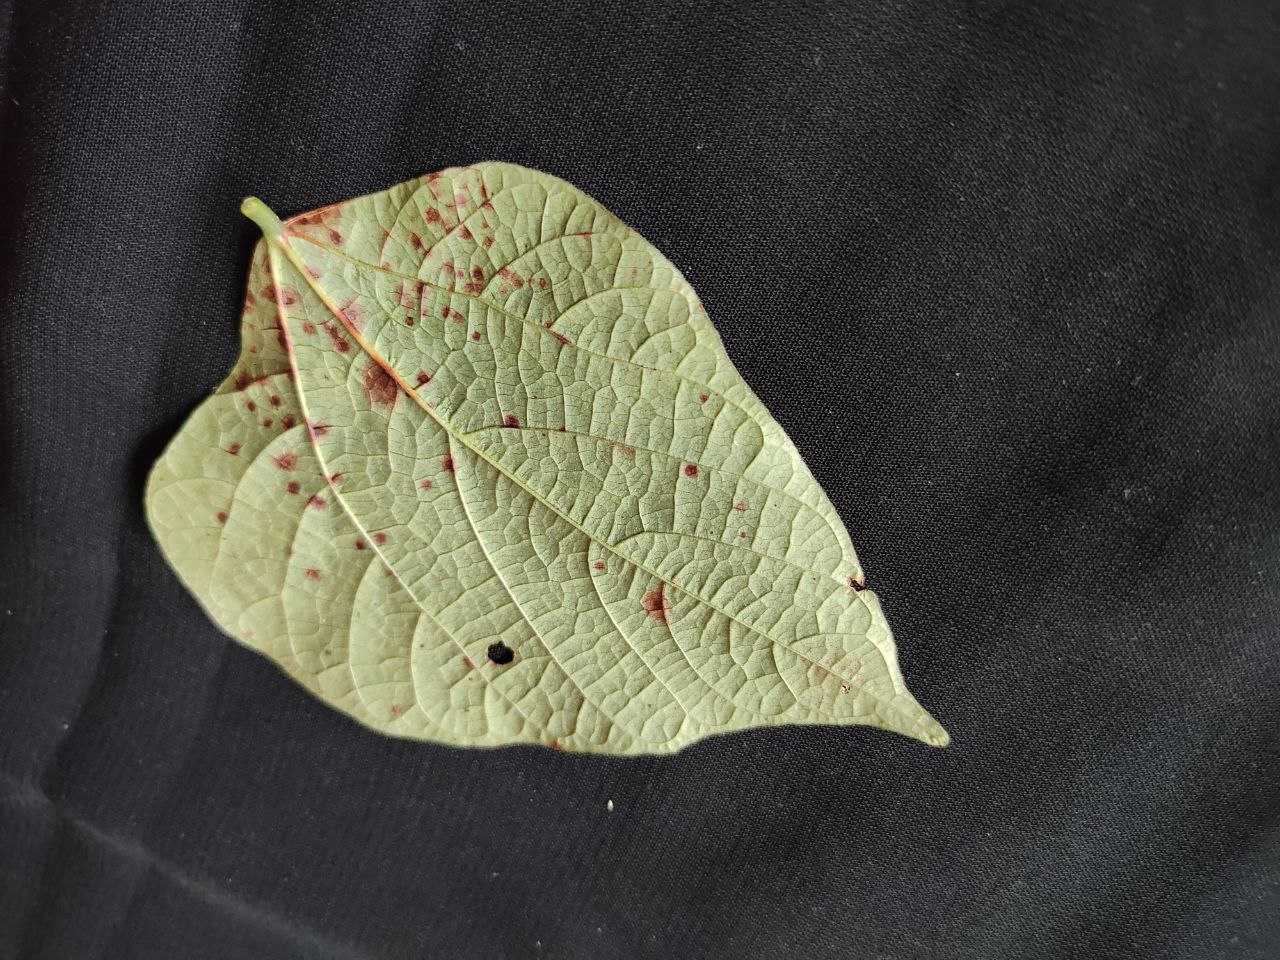
Crop: bean
Leaf condition: Rust